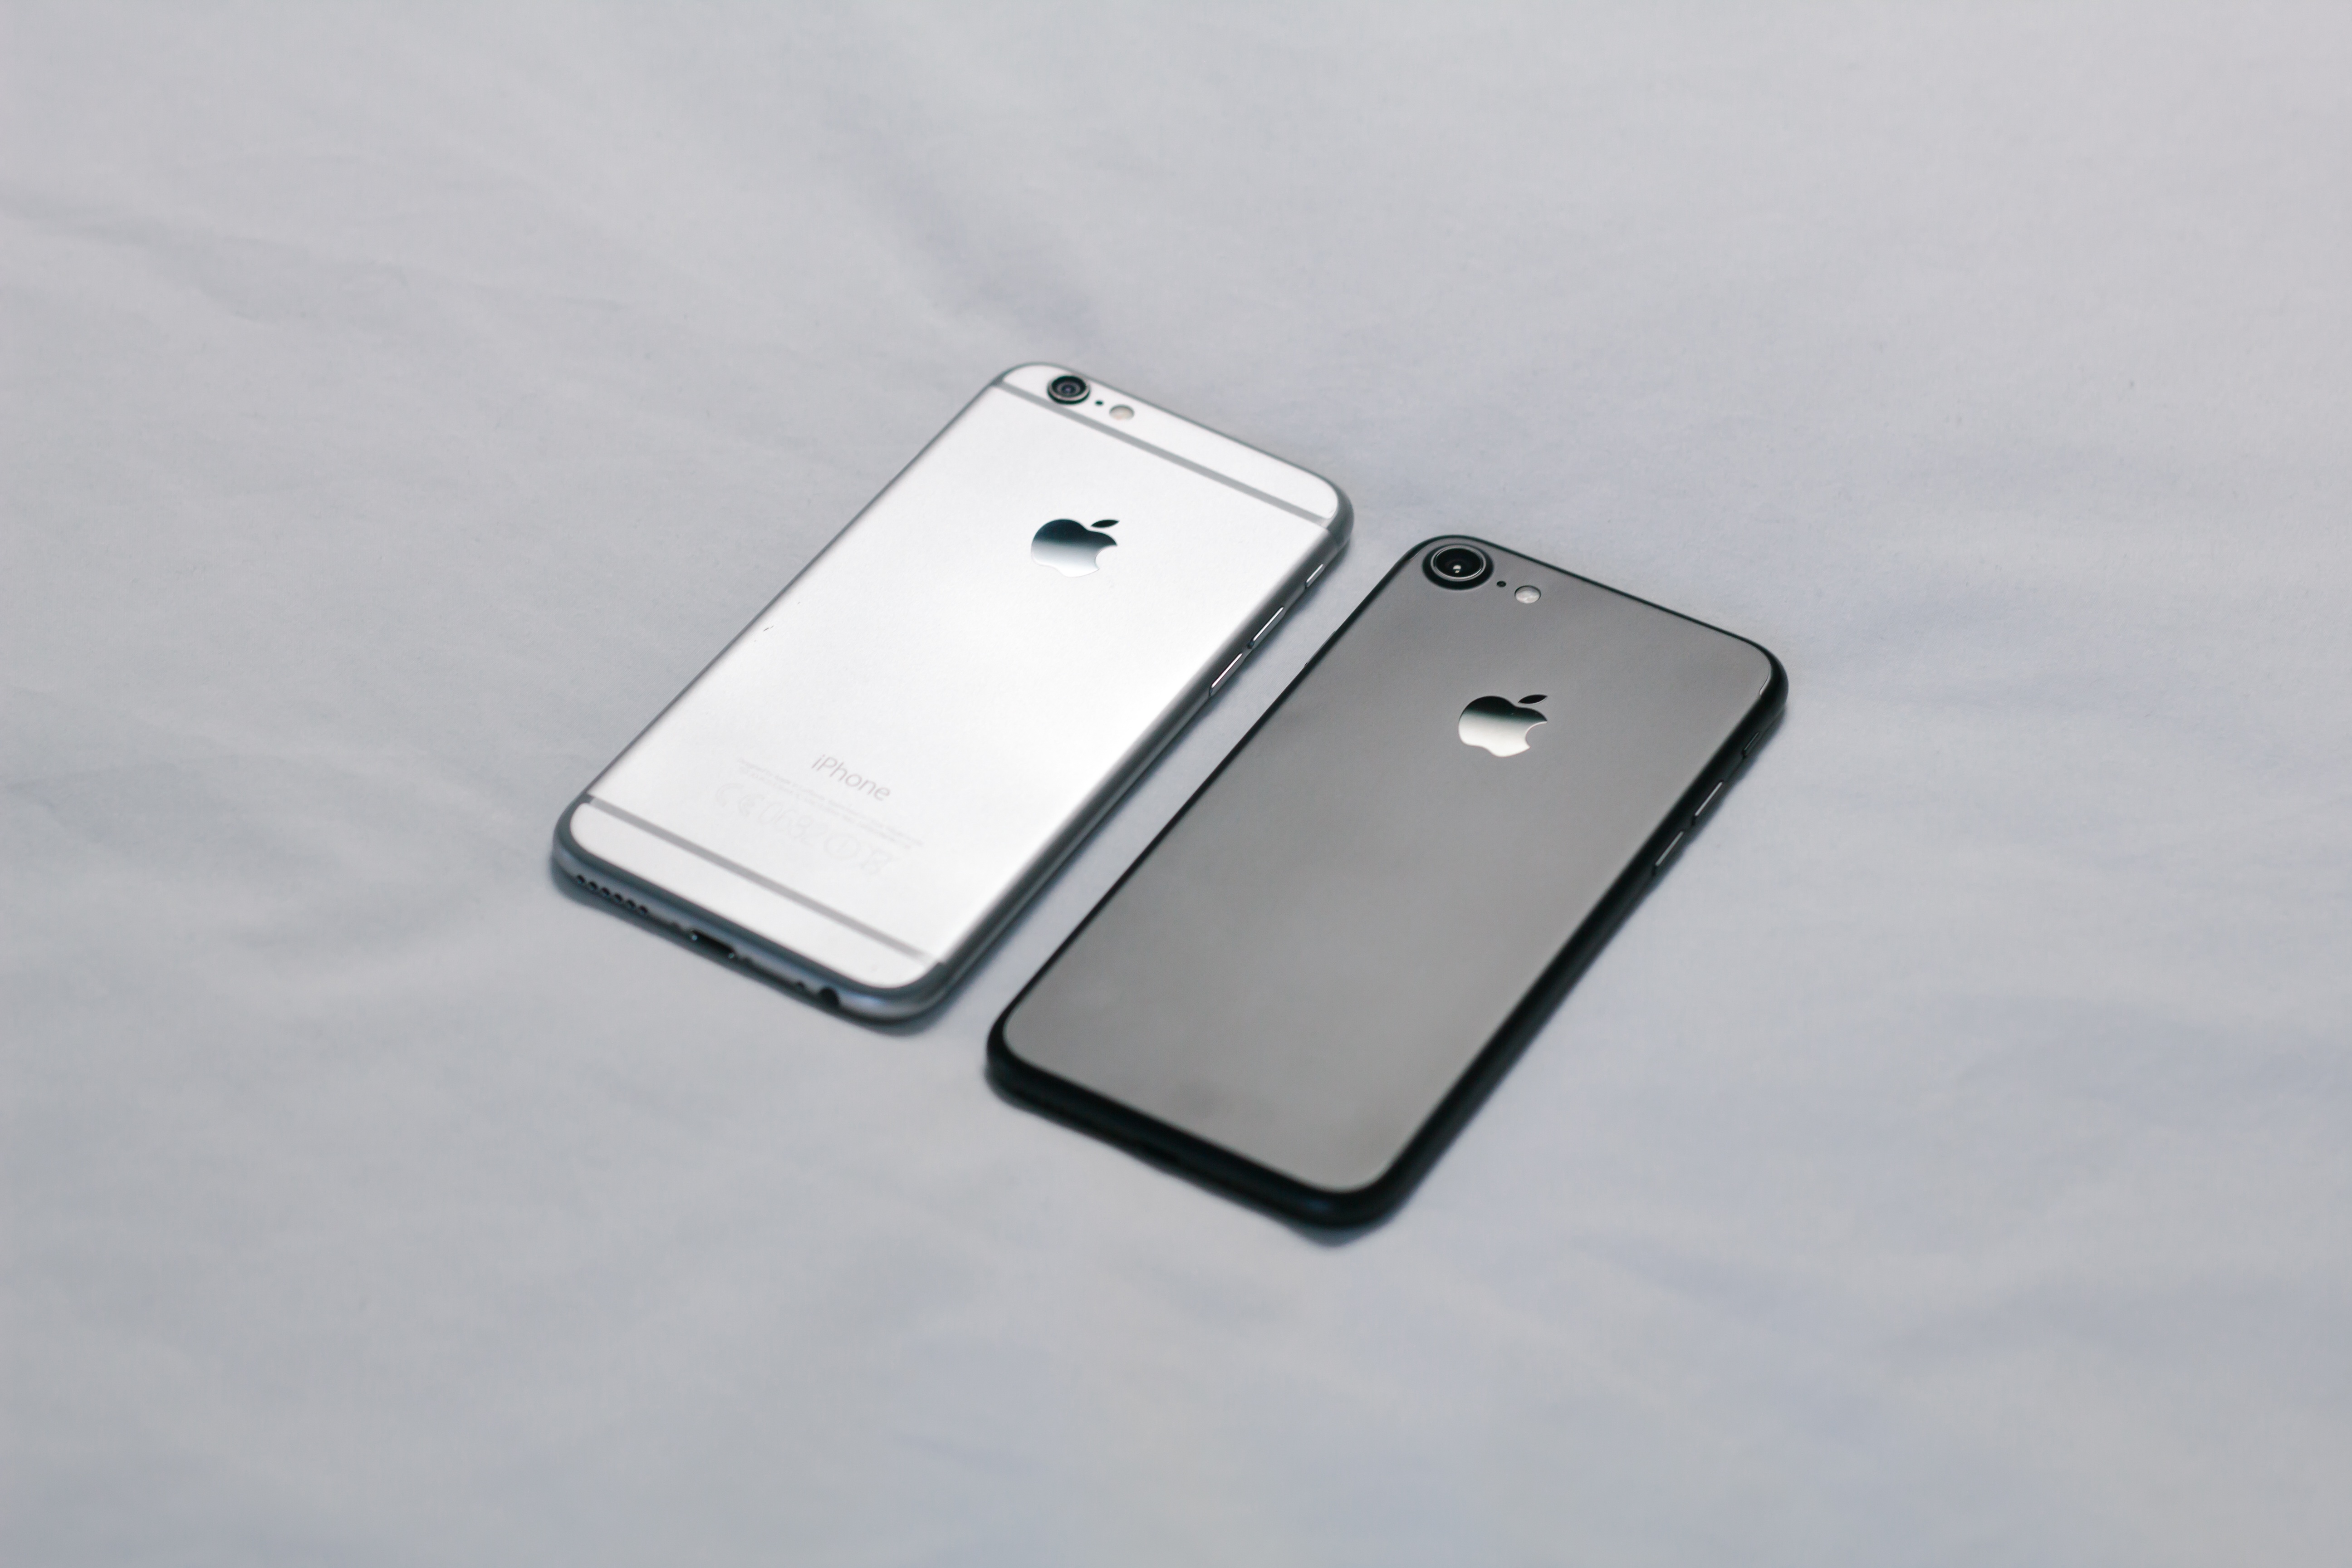
smartphone, technology, telephone, gadget, mobile phone, product, electronic device, portable communications device, communication device